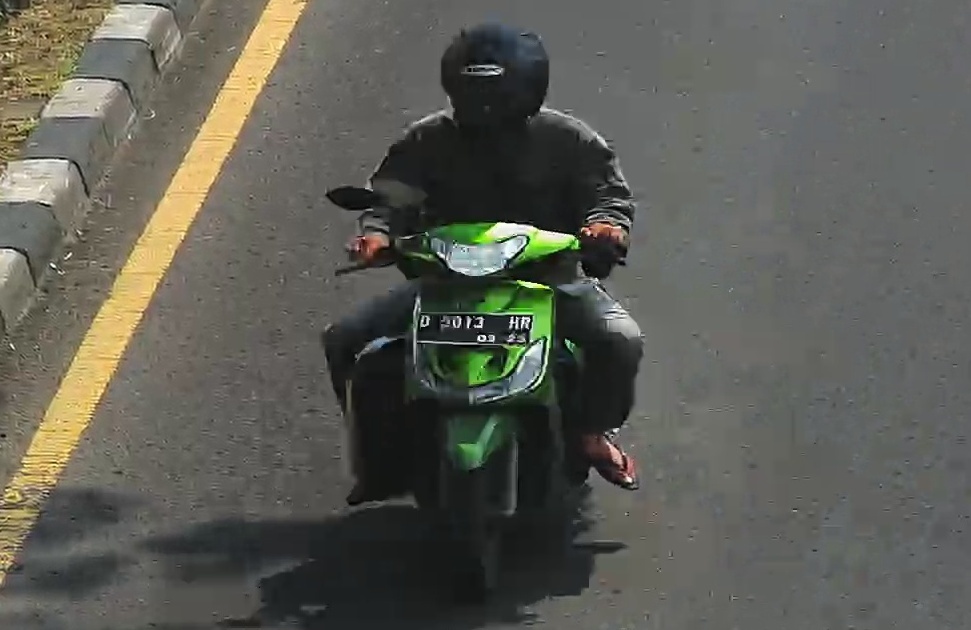
person-with-helmet: 1
person-without-helmet: 0